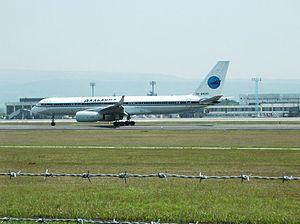
Le Tupolev Tu-204 est un biréacteur civil moyen-courrier produit par la société russe Tupolev. Il a été conçu pour succéder au Tupolev Tu-154 et peut être comparé aux avions occidentaux de type Airbus A321 et Boeing 757.